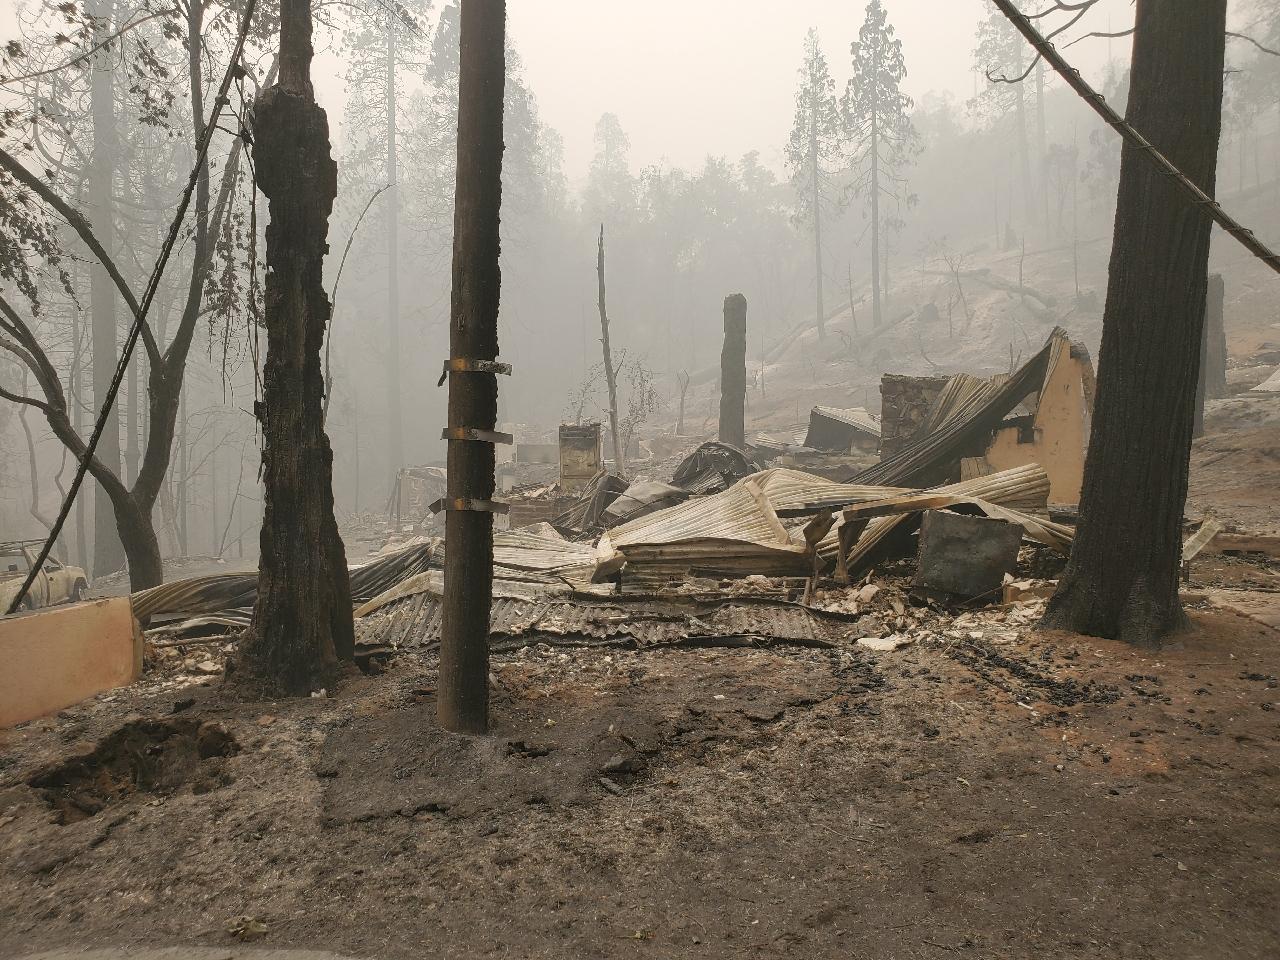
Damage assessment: destroyed